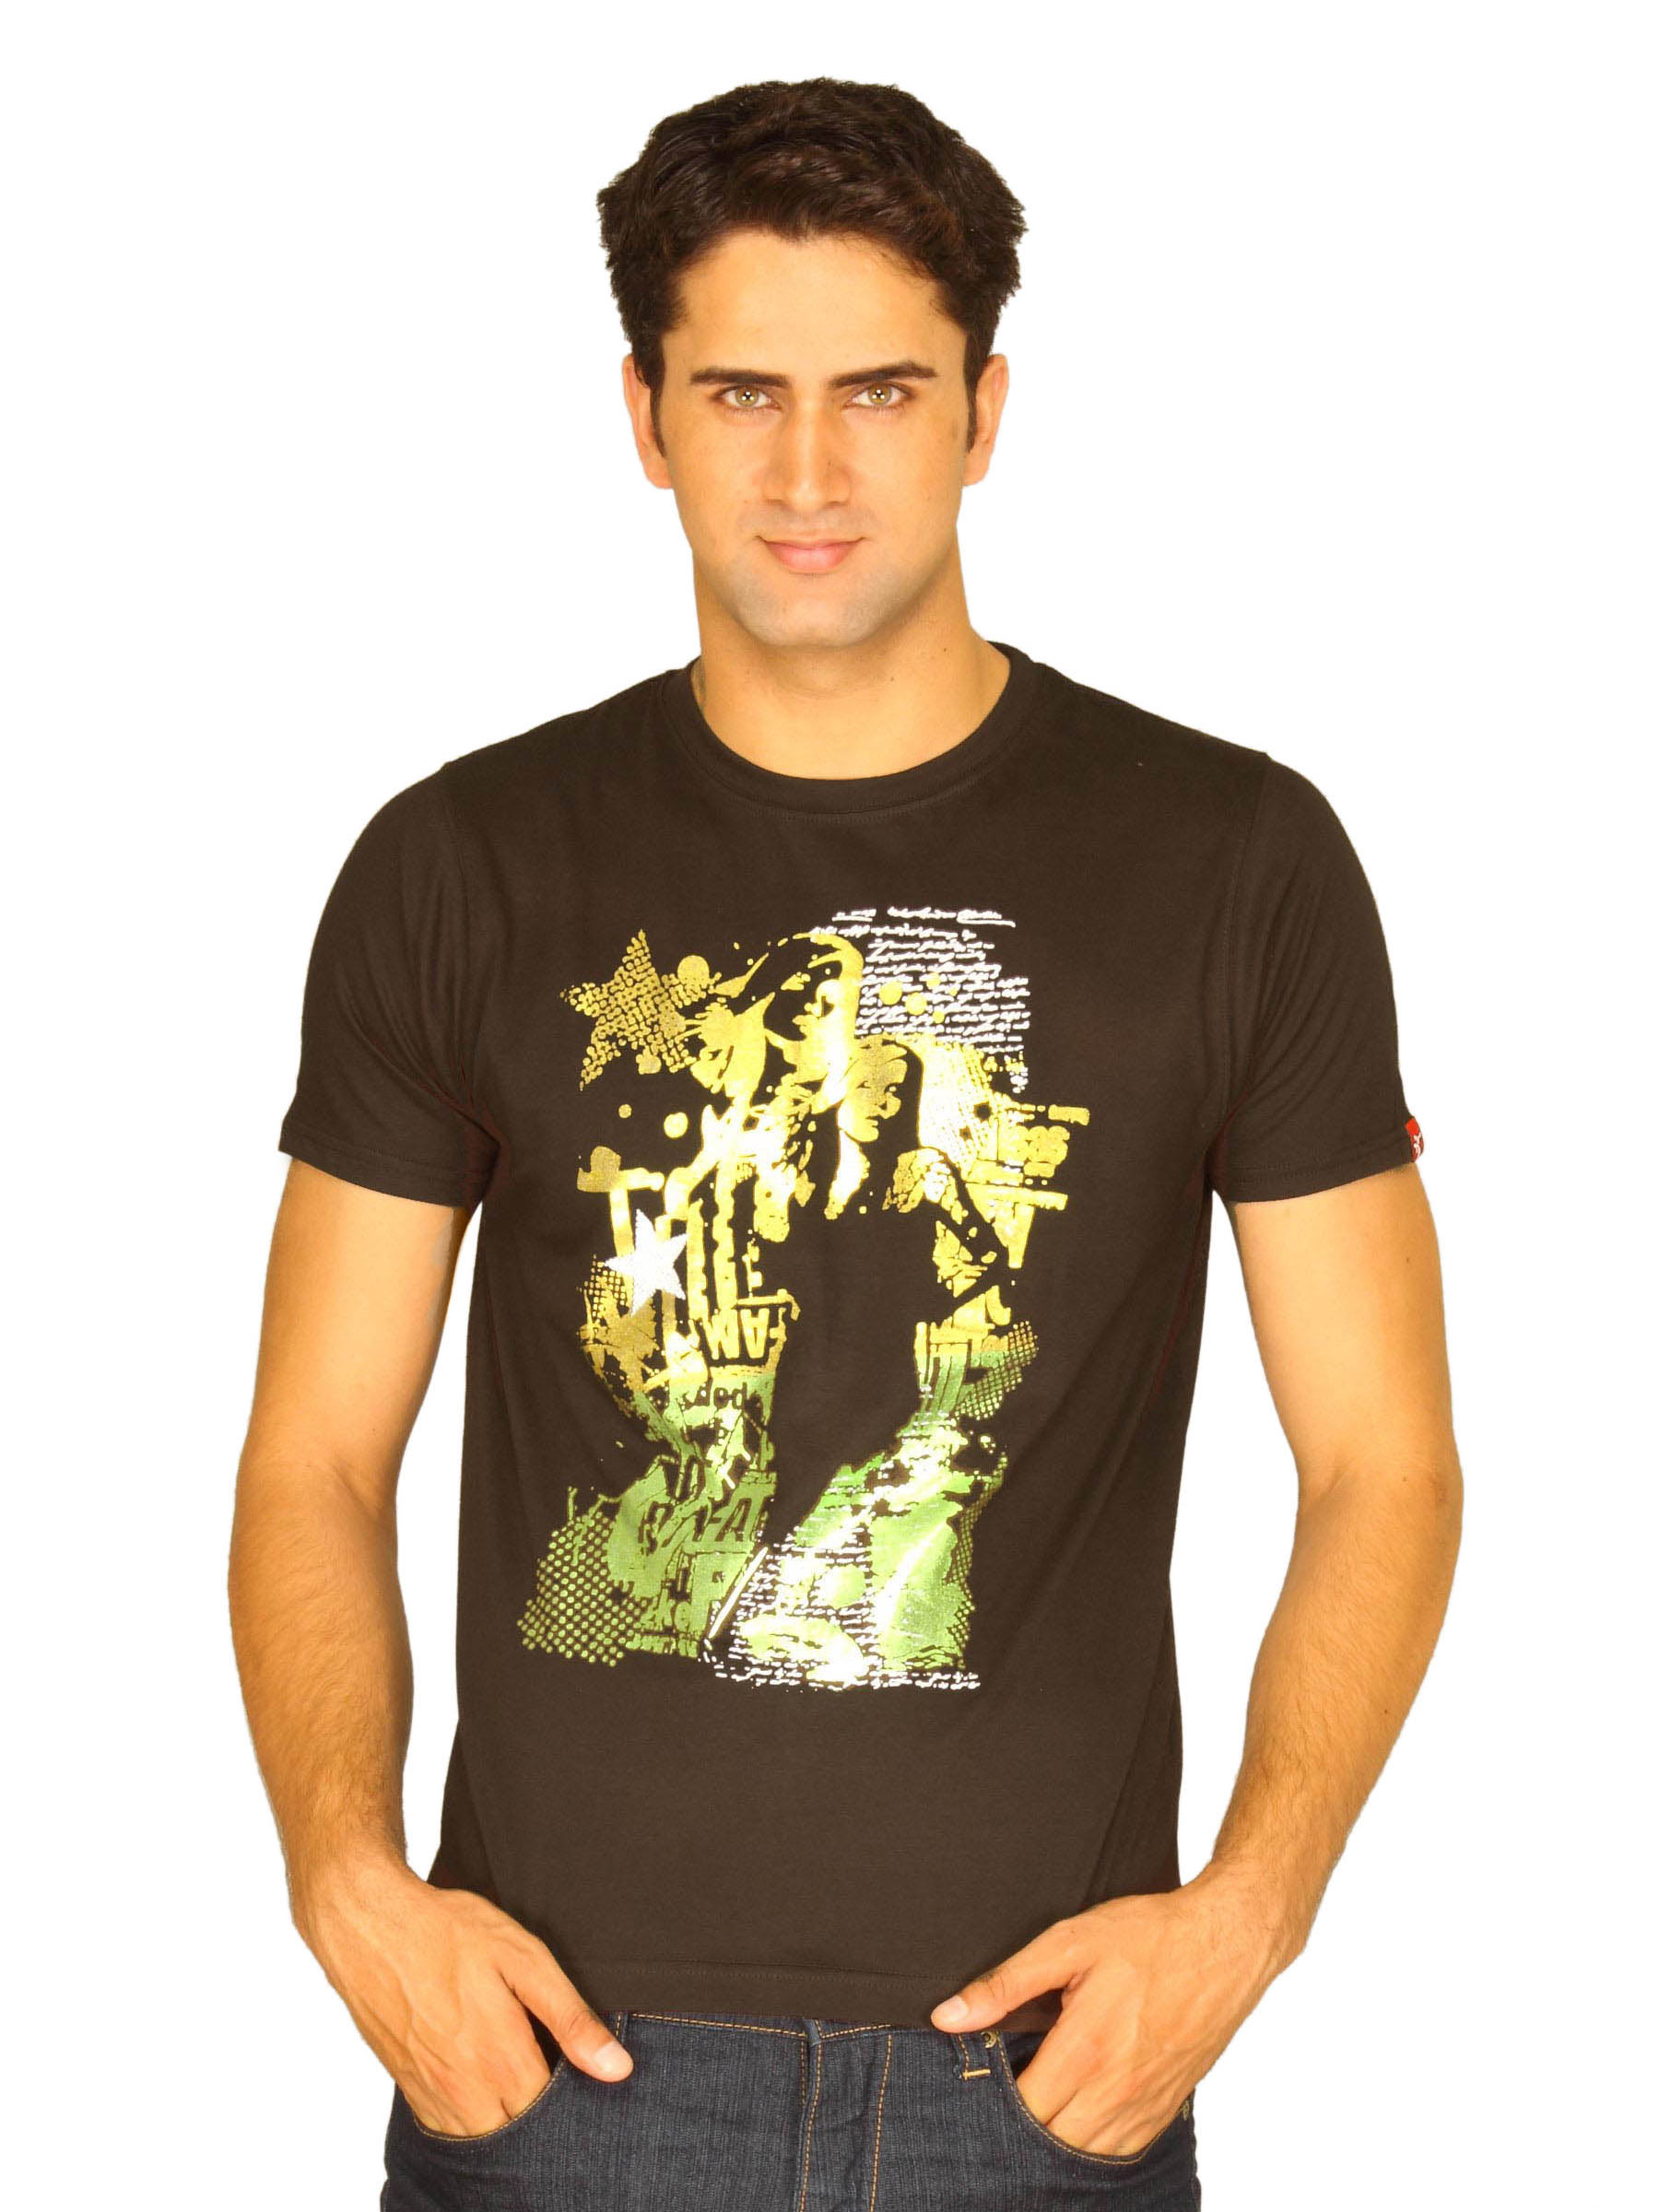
Probase Men's Graphic Black T-shirt
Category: Apparel / Topwear / Tshirts
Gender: Men
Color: Black
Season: Summer 2011
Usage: Casual